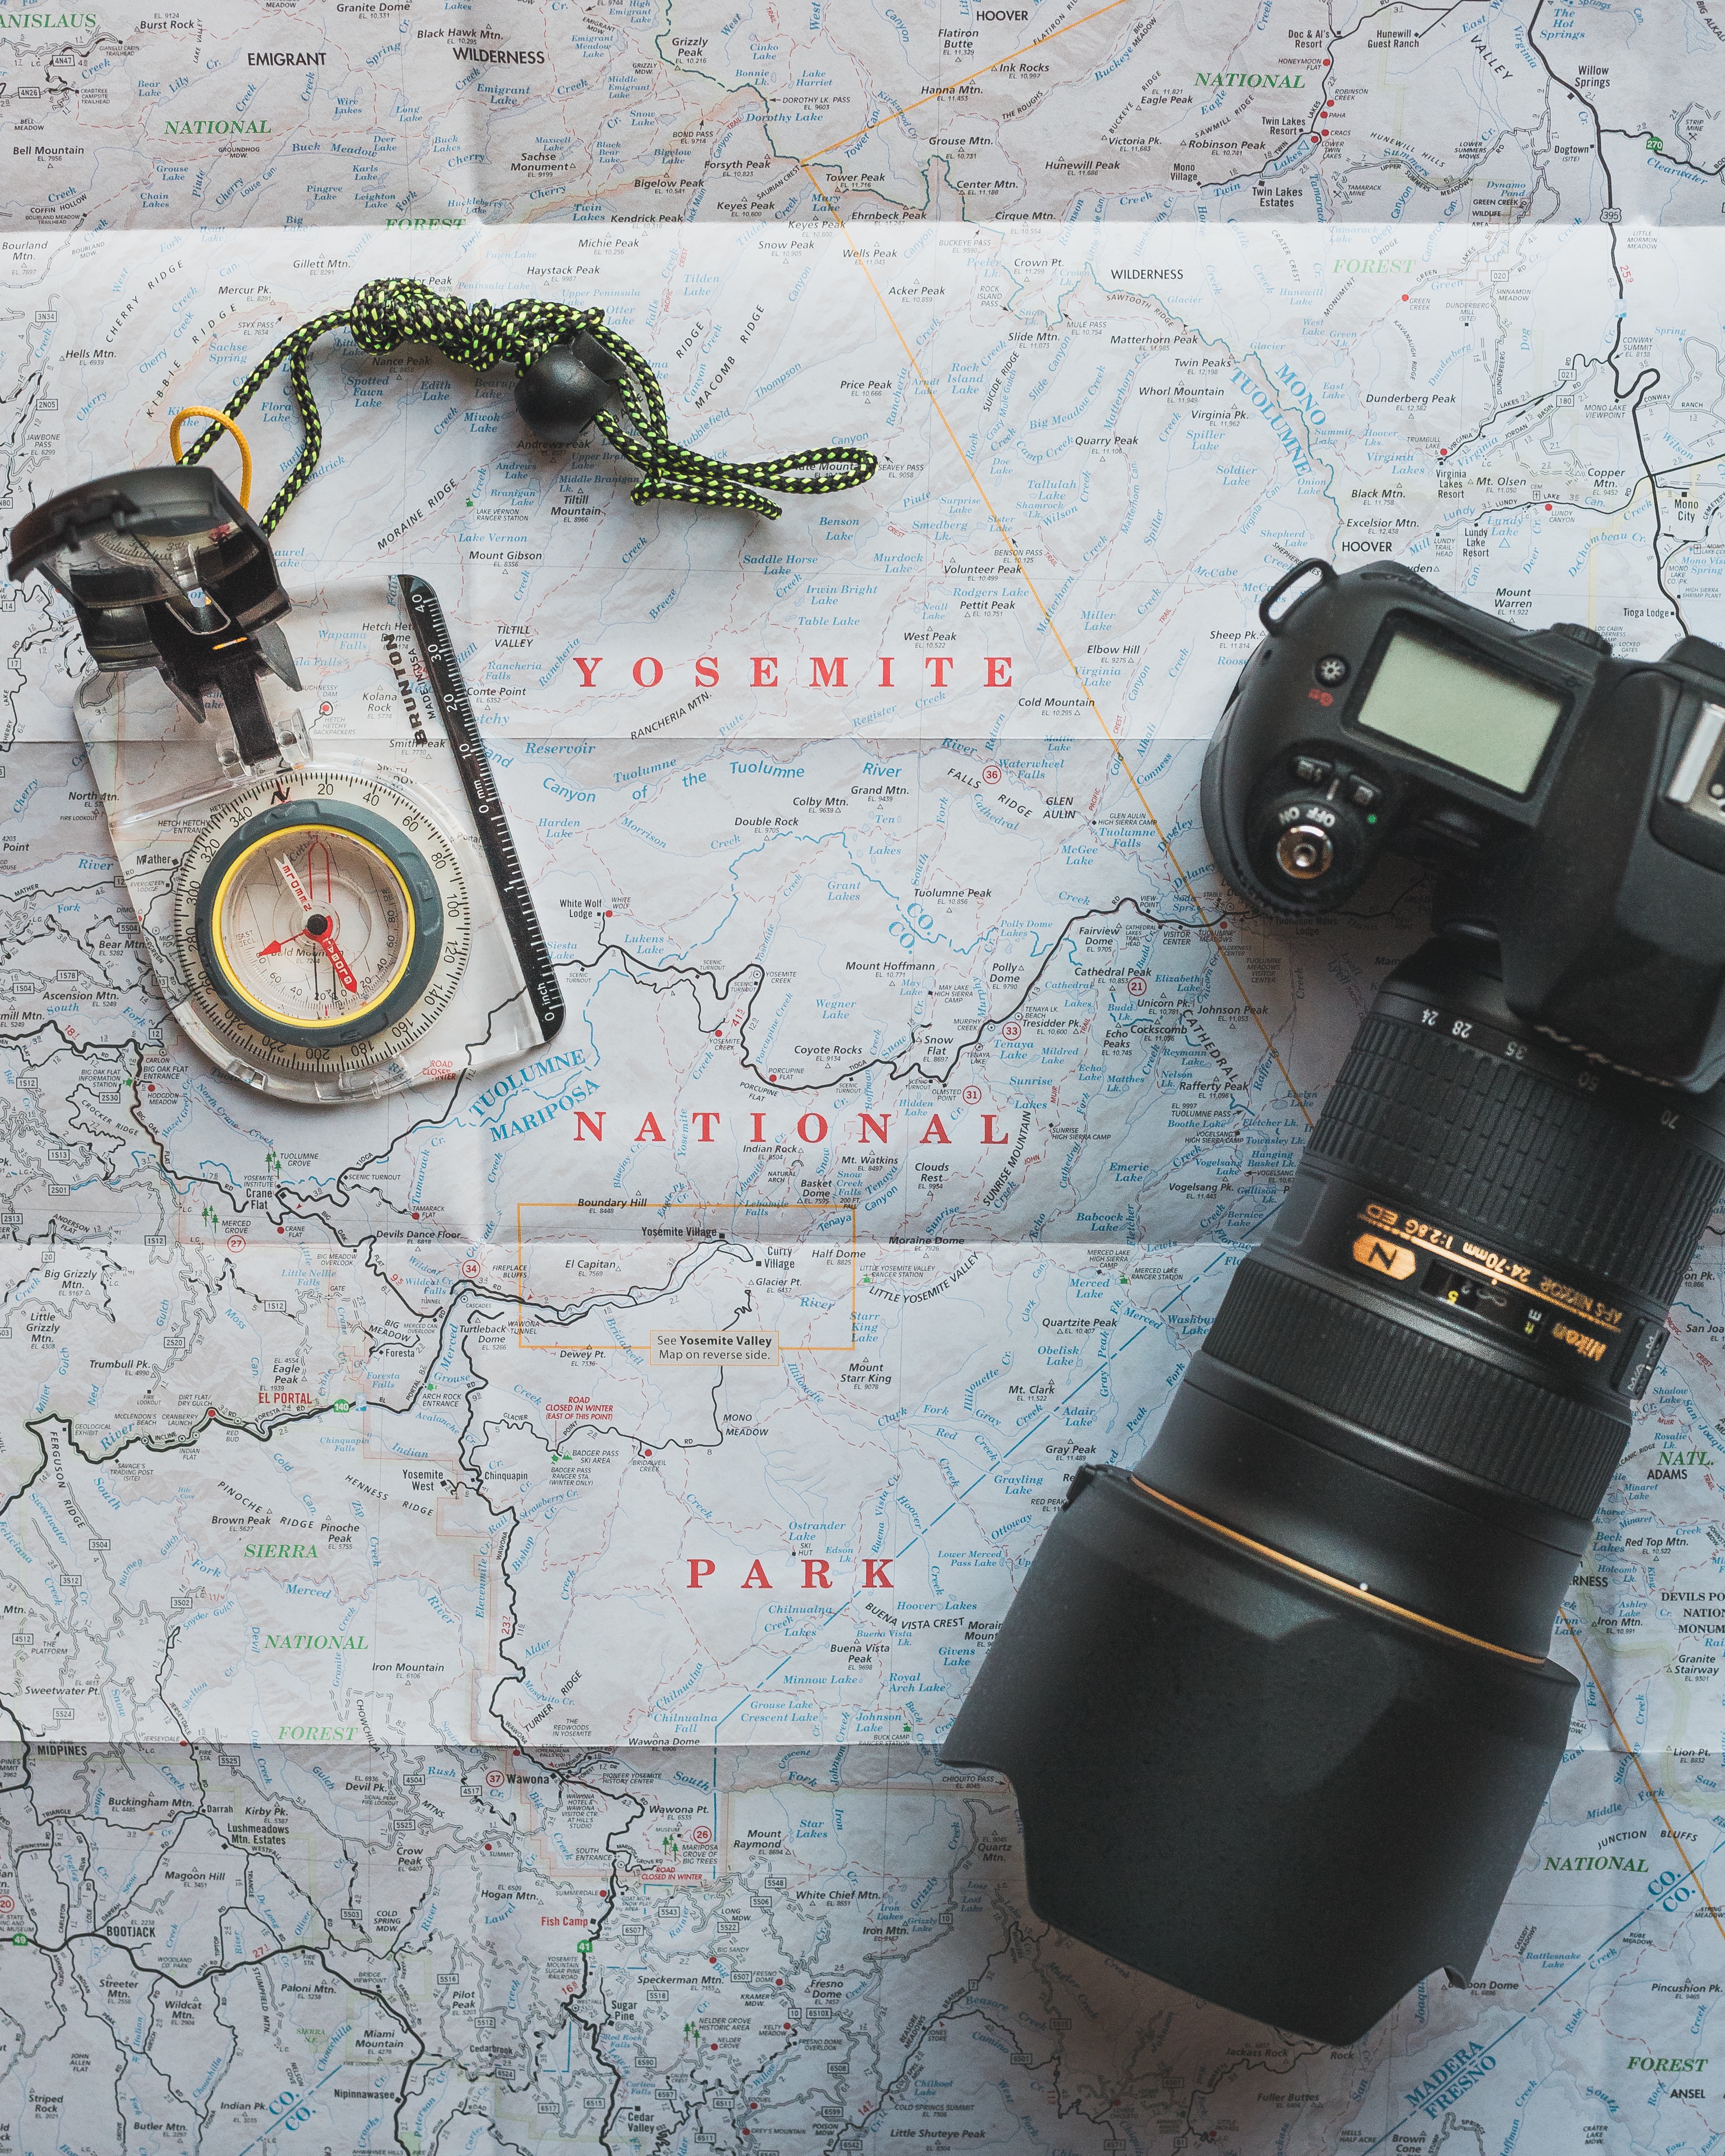
camera, photography, compass, nikon, map, product, font, product design